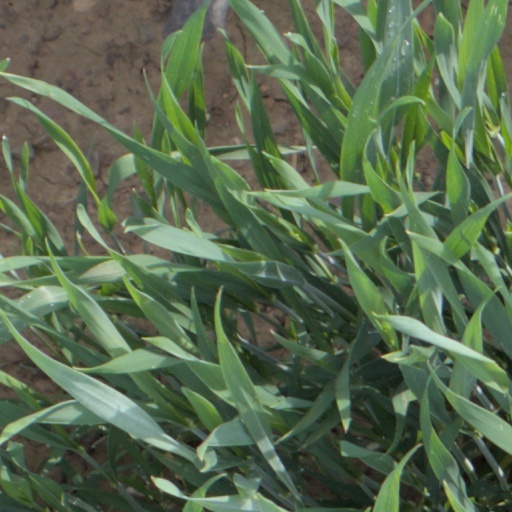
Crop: wheat